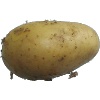
Label: Potato White 1